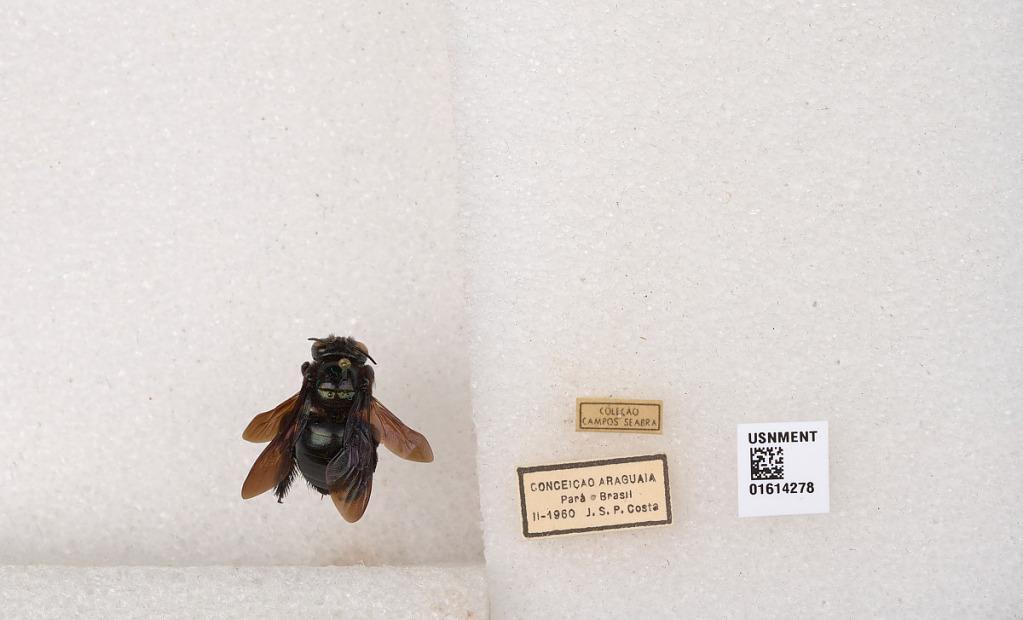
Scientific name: Xylocopa (Schonnherria) macrops Lepeletier
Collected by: J. Costa
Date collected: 1960-2-1
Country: Brazil
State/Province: Para
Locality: Conceicao Araguaia